Eleanor O'Byrne

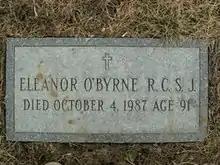
Eleanor O'Byrne's gravesite at Kenwood Convent.

When O'Byrne announced her retirement for July 1966, it was to the shock of many people in the community. Although she was in good health and not ill of mind or body, she was ready to move on. In light of this decision, she was honored in the Congressional Record by Ogden R. Reid of New York as “One of the ablest, most creative and thoughtful leaders of higher education in America.”